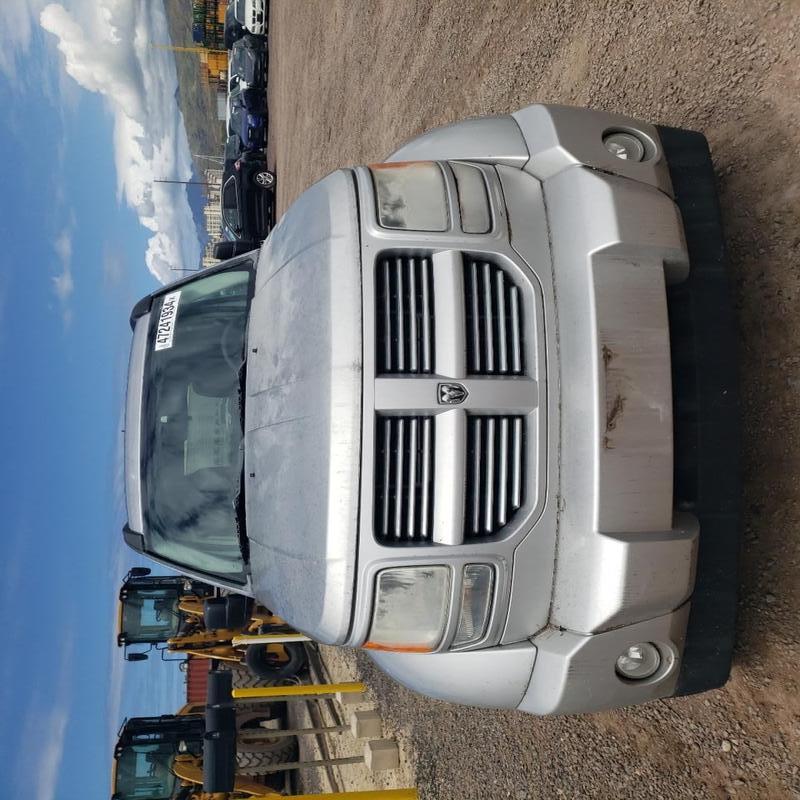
Aucun dommage détecté.
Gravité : aucun